Chance Brothers

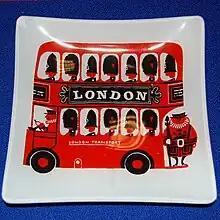
Glass ashtray, from a design by Kenneth Townsend, part of the 'Sights of London' series (1970s)

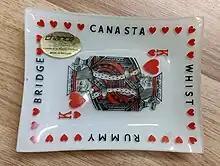
'King of Hearts' ashtray, retaining its "Chance Glass-A member of the Pilkington Group" maker's sticker

Pilkington Brothers acquired a 50% shareholding in 1945 but the Chance operation continued to be largely separately managed and a factory was established in Malvern, Worcestershire in 1947 to specialise in laboratory glass where the operation was incorporated as an arms-length subsidiary. In 1948 the Malvern plant produced the world's first interchangeable syringe. By the end of 1952 Pilkington had assumed full financial control of Chance Brothers, but were not actively involved in its management until the mid- to late-1960s. When plastic disposable syringes displaced glass in the late 1960s, the range of its precision bore product was diversified.